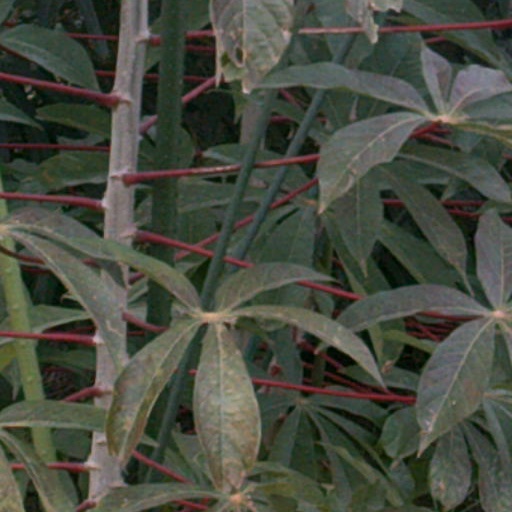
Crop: cassava